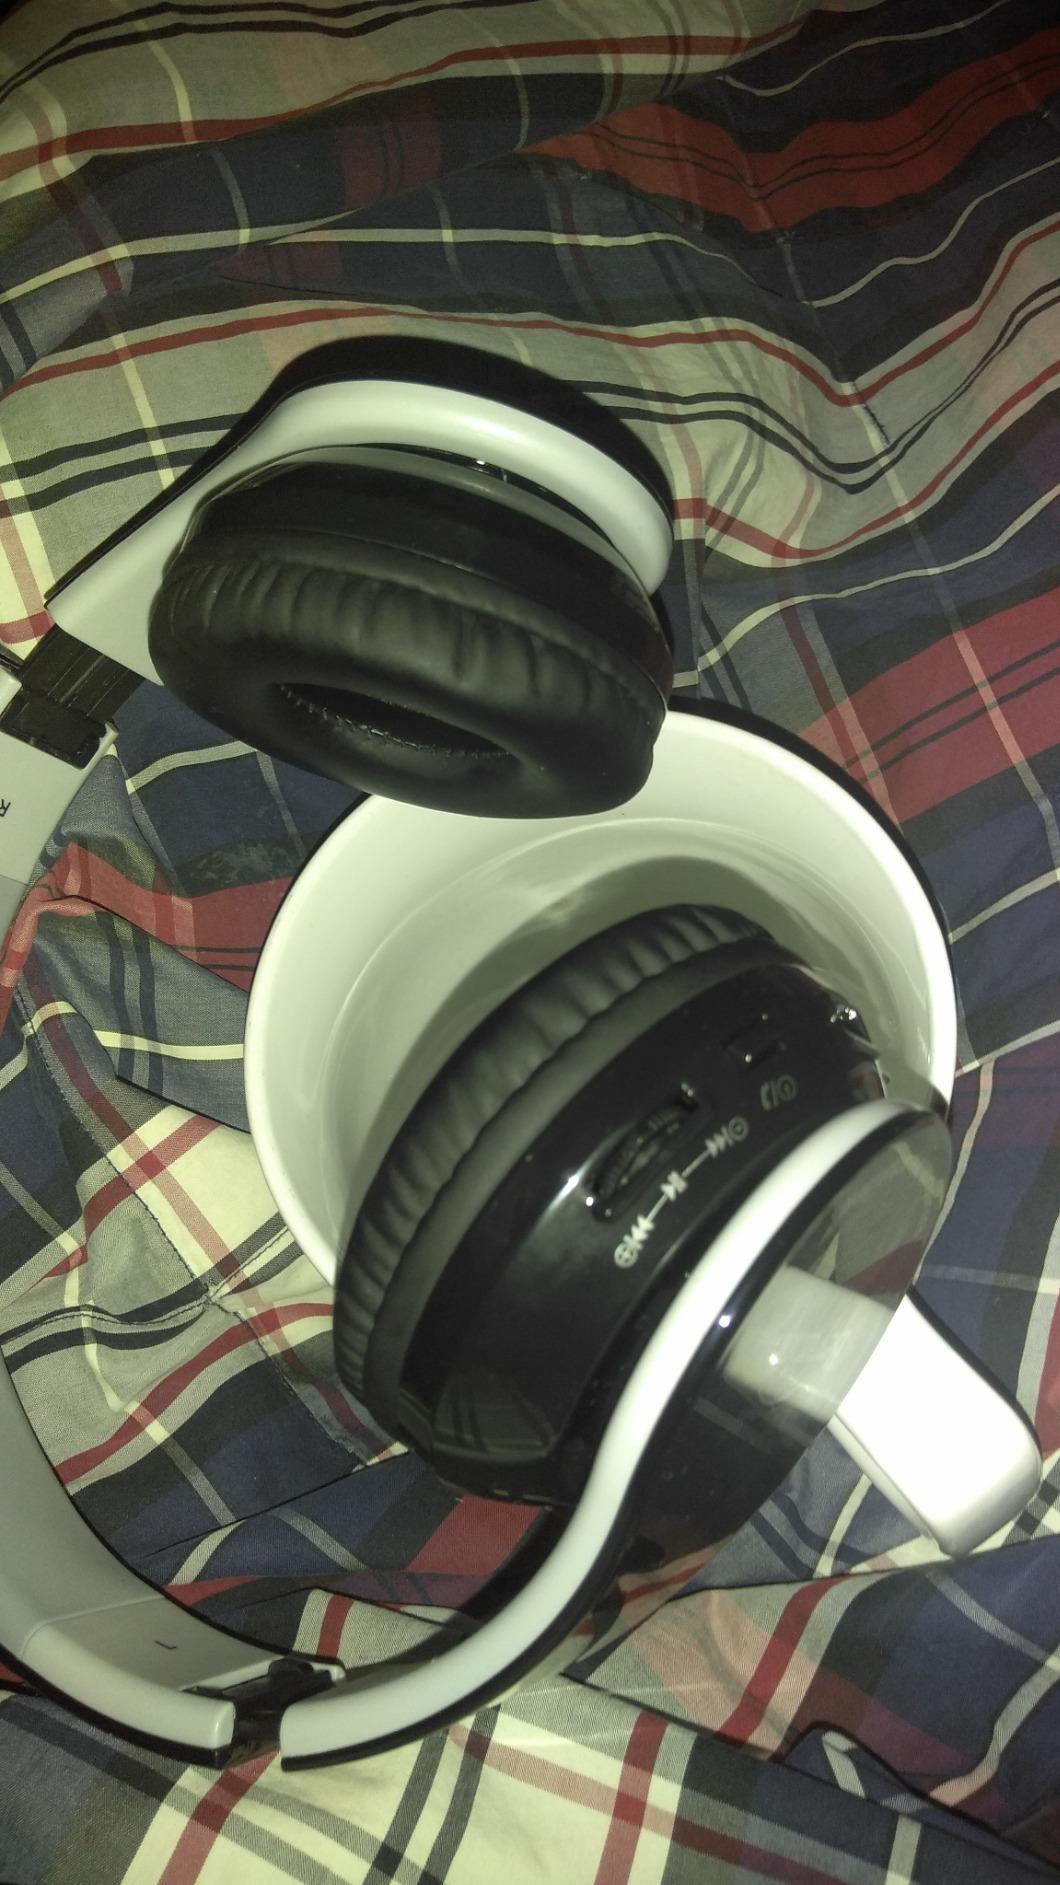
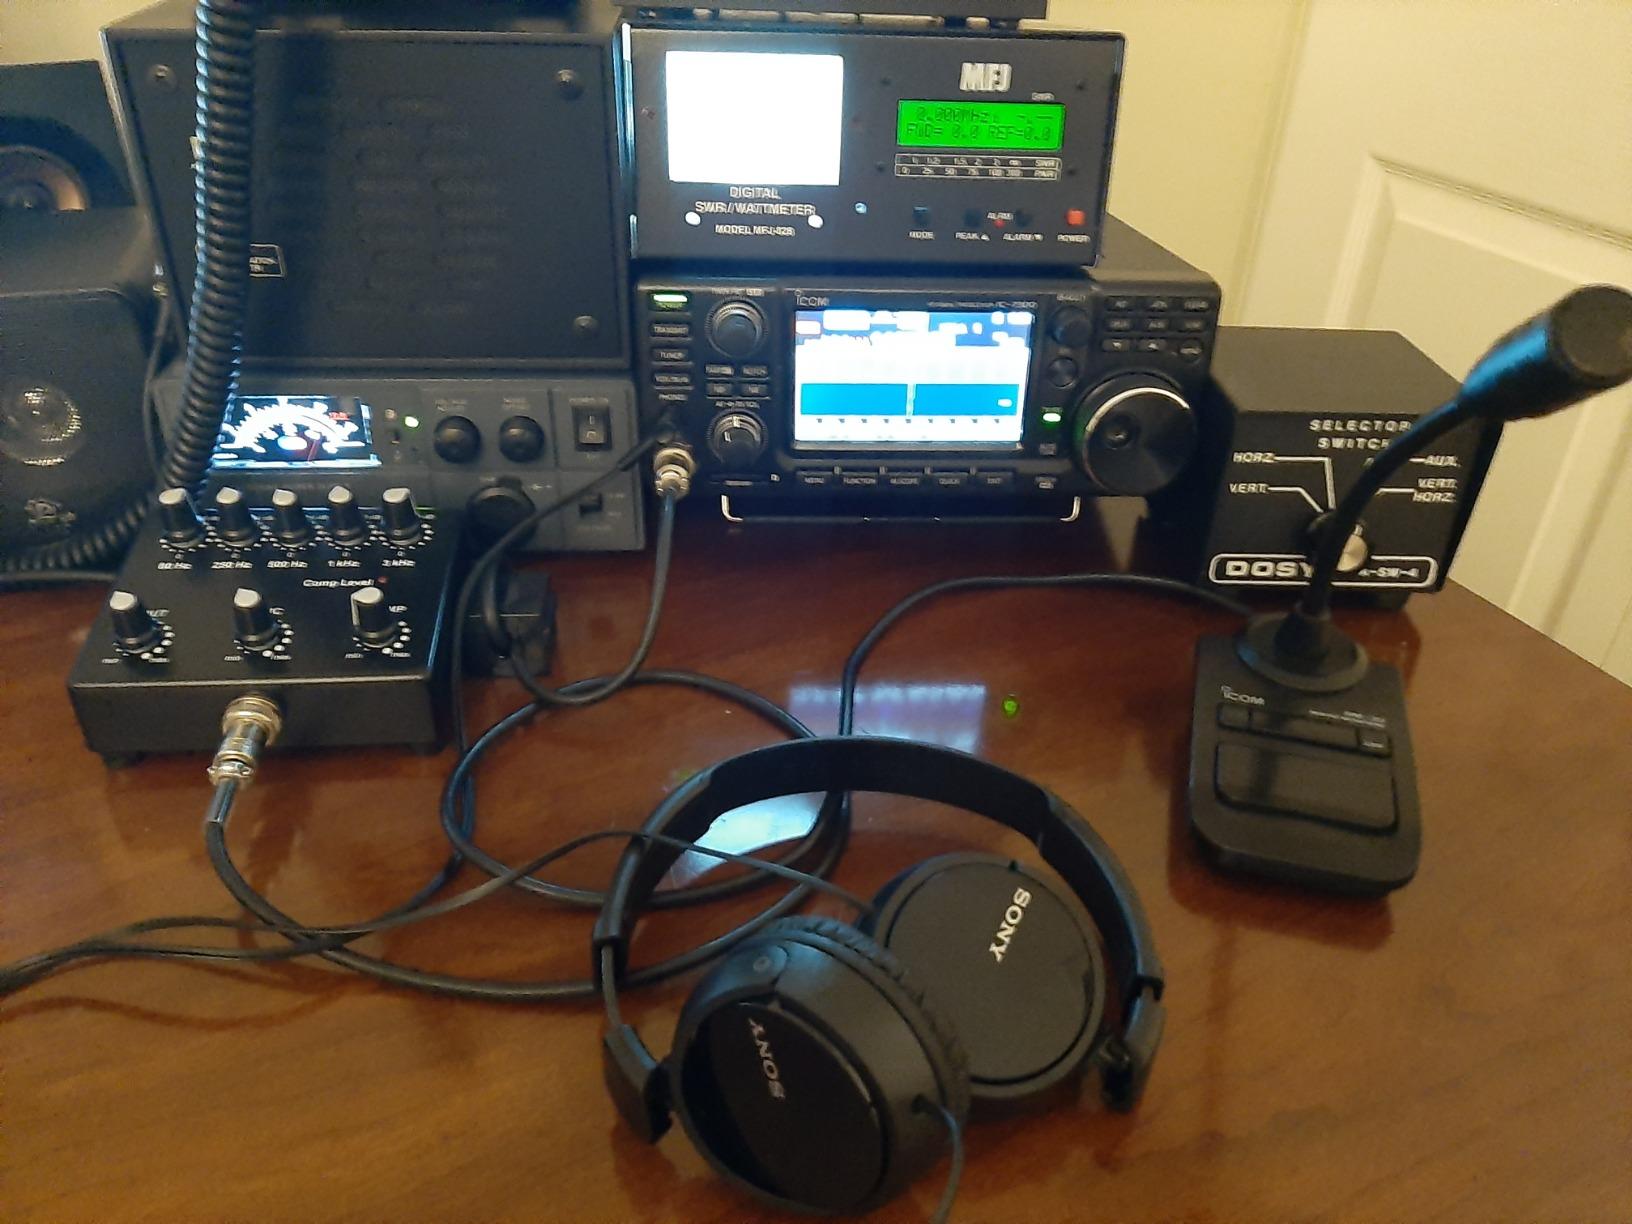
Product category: headphones
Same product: no